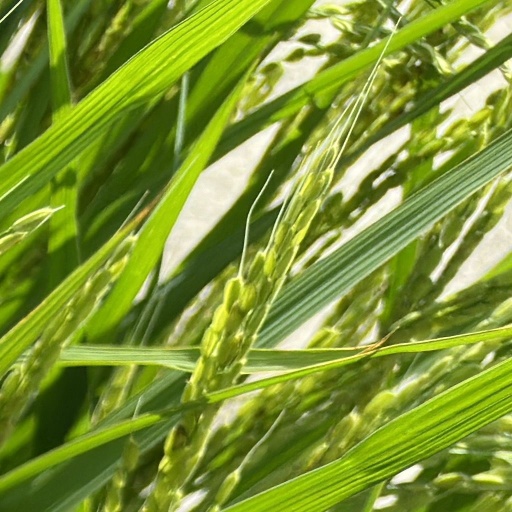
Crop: rice